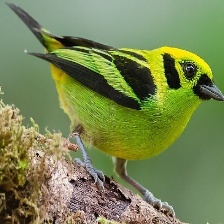
Species: EMERALD TANAGER
Scientific name: TANGARA FLORIDA